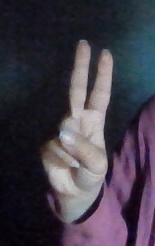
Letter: taa